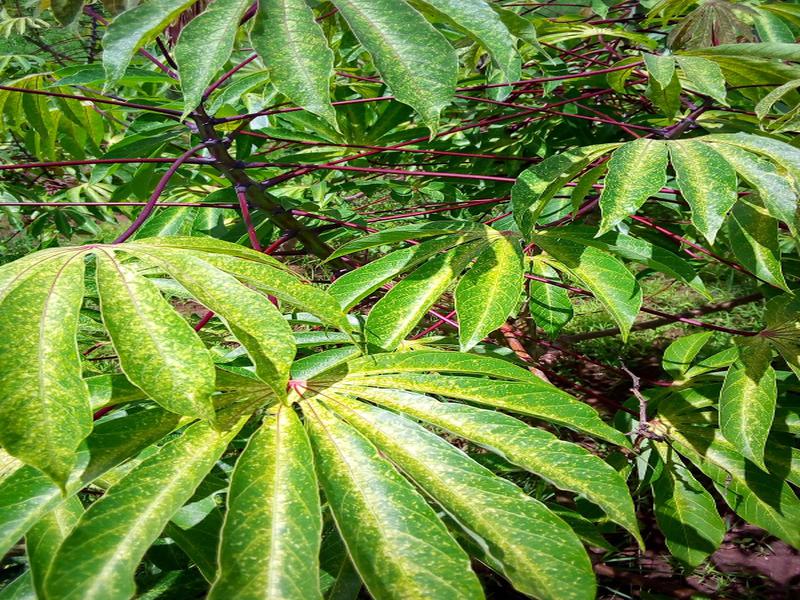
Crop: cassava
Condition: green_mottle